Edith Emerald Johns

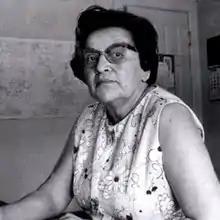
1971 as head caseworker of St. Augustine's Center for the American Indian in Chicago

Edith Emerald Johns (Winnebago name: Patche-Ka-Danga) also Edith Big Fire Johns (1915–1999) Winnebago-Nez Perce was an American nurse and community leader in the Chicago area in the mid-20th century. She was one of the founding staff of the Native American Educational Services College and was inducted into the Chicago Women's Hall of Fame and the Chicago Senior Citizens Hall of Fame.